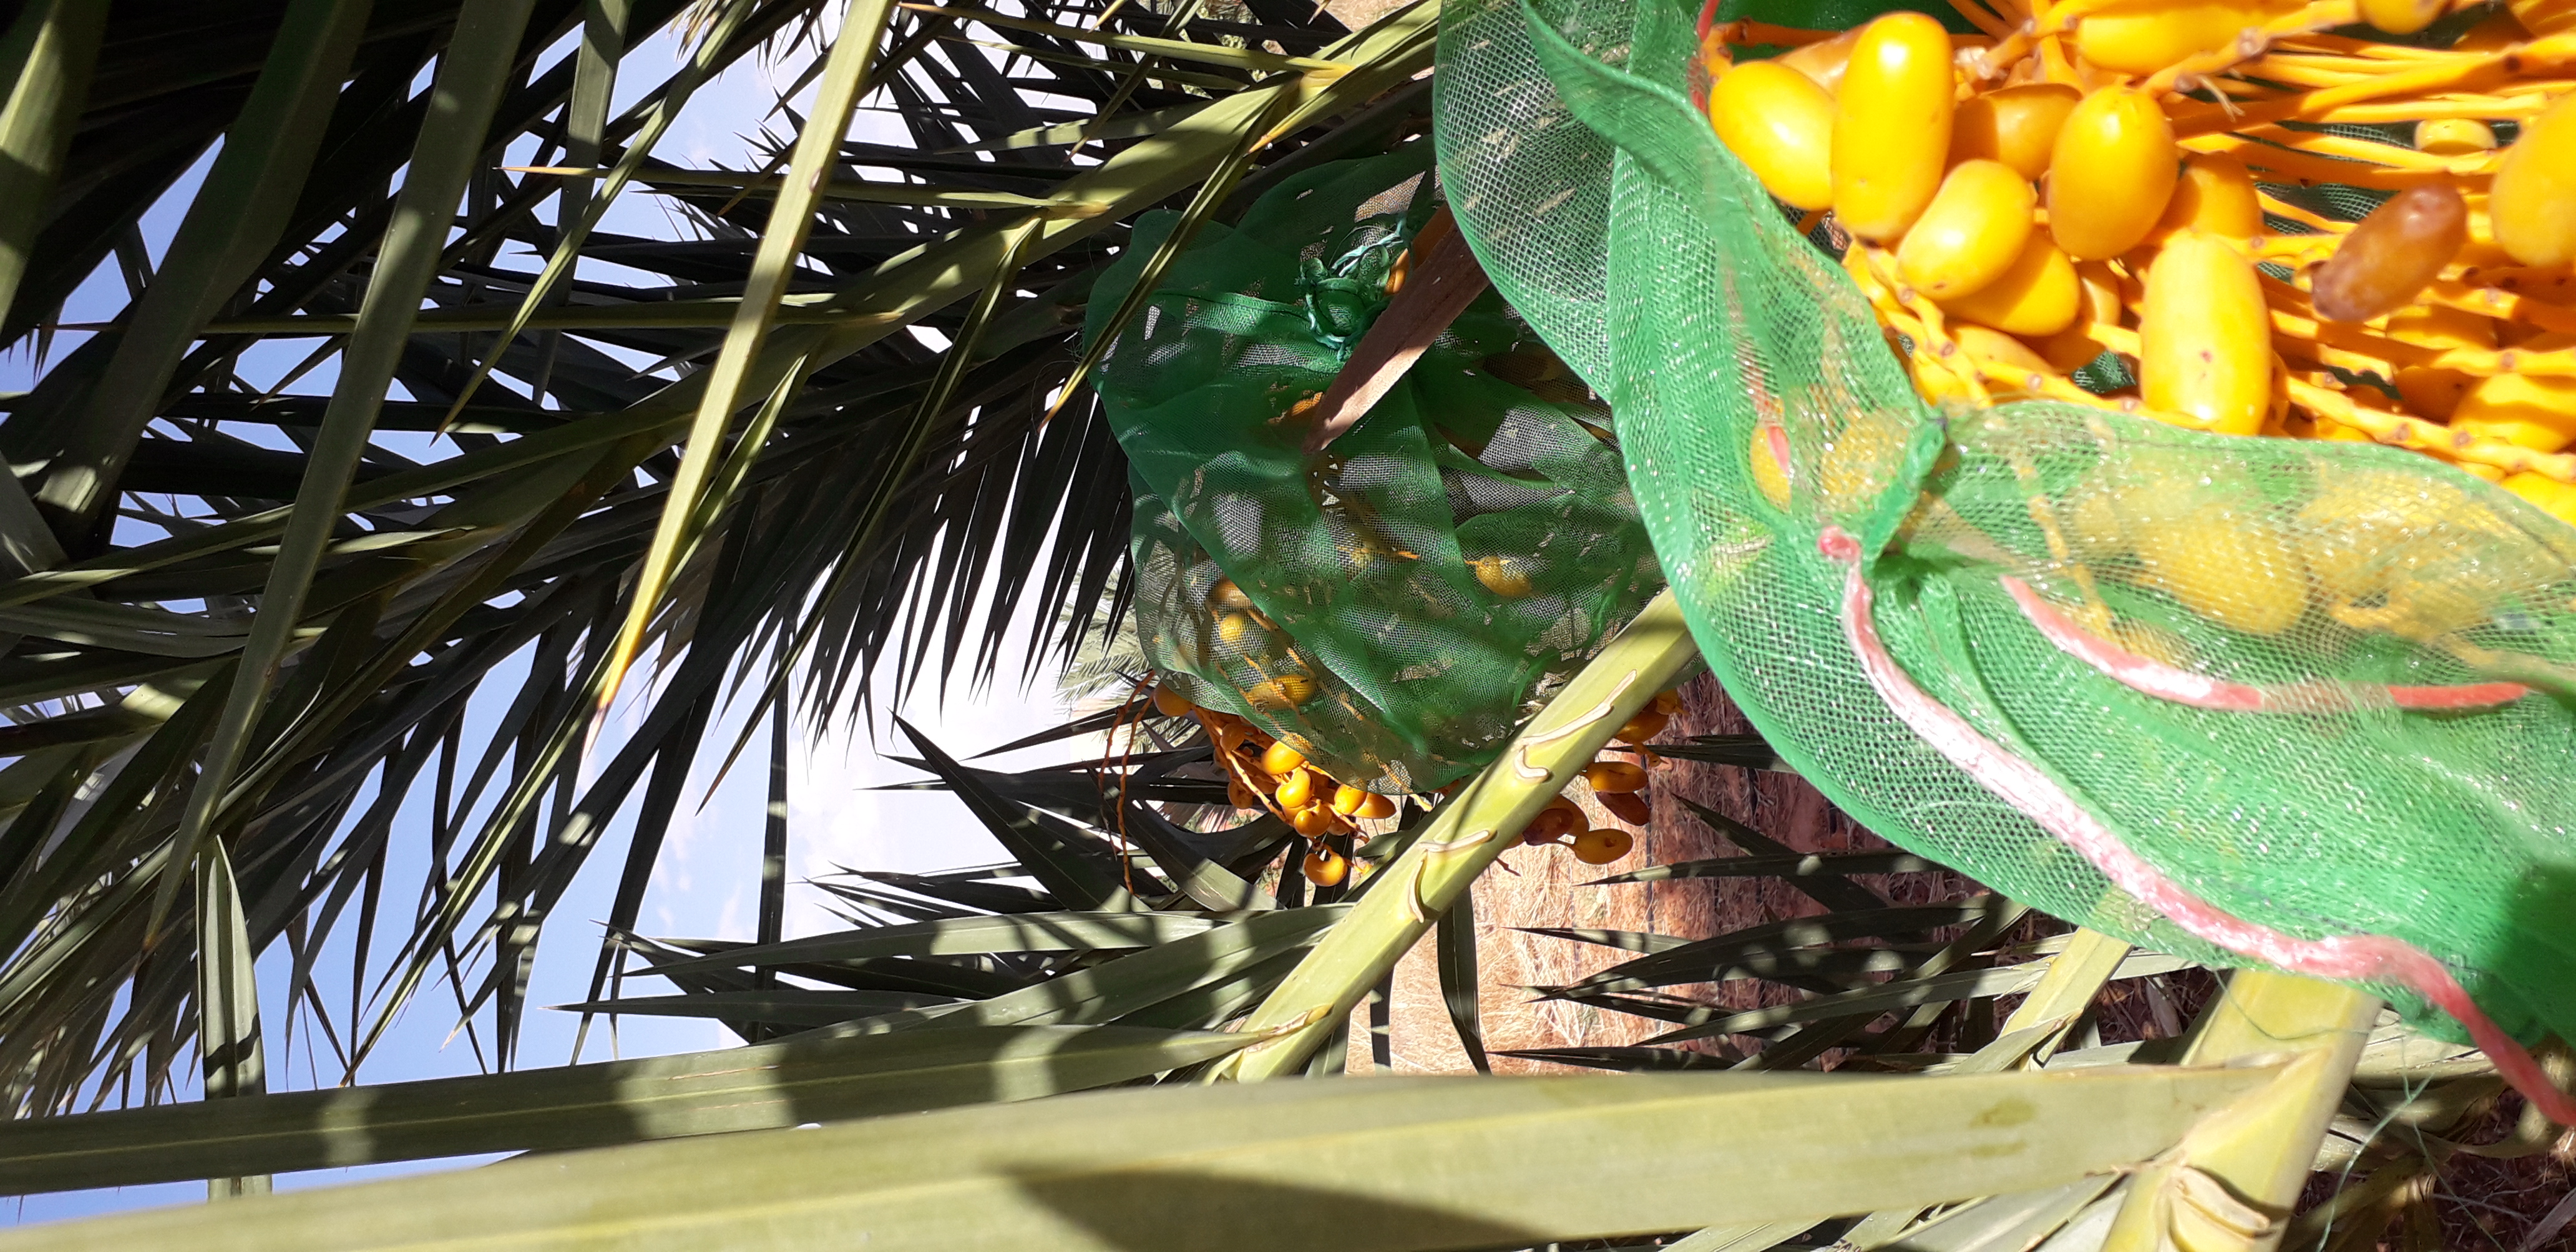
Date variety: kholt